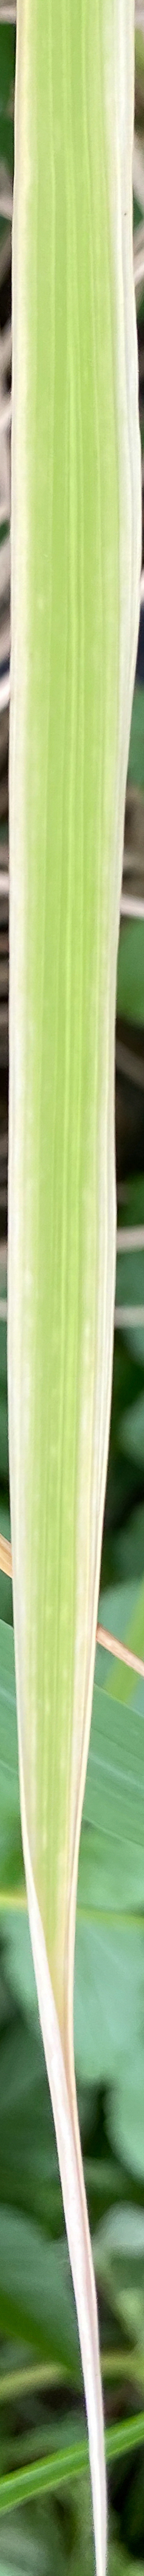
Nhãn: N